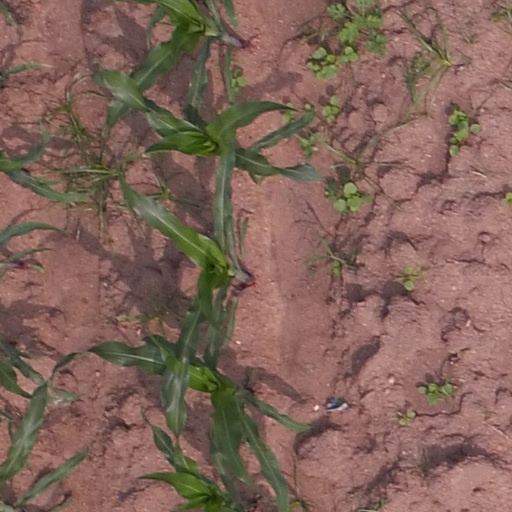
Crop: maize; corn